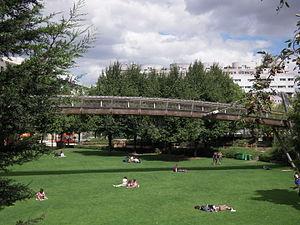
Au niveau de la rue Montgallet et de la mairie du 12e arrondissement, la promenade plantée enjambe le jardin de Reuilly par la passerelle BZ/12
Le jardin de Reuilly devenu le jardin de Reuilly - Paul-Pernin est un espace vert du 12ᵉ arrondissement de Paris, en France, dont la conception est l'œuvre des concepteurs Pierre Colboc, architecte et François-Xavier Mousquet, Philippe Thomas et Thierry Louf, paysagistes.